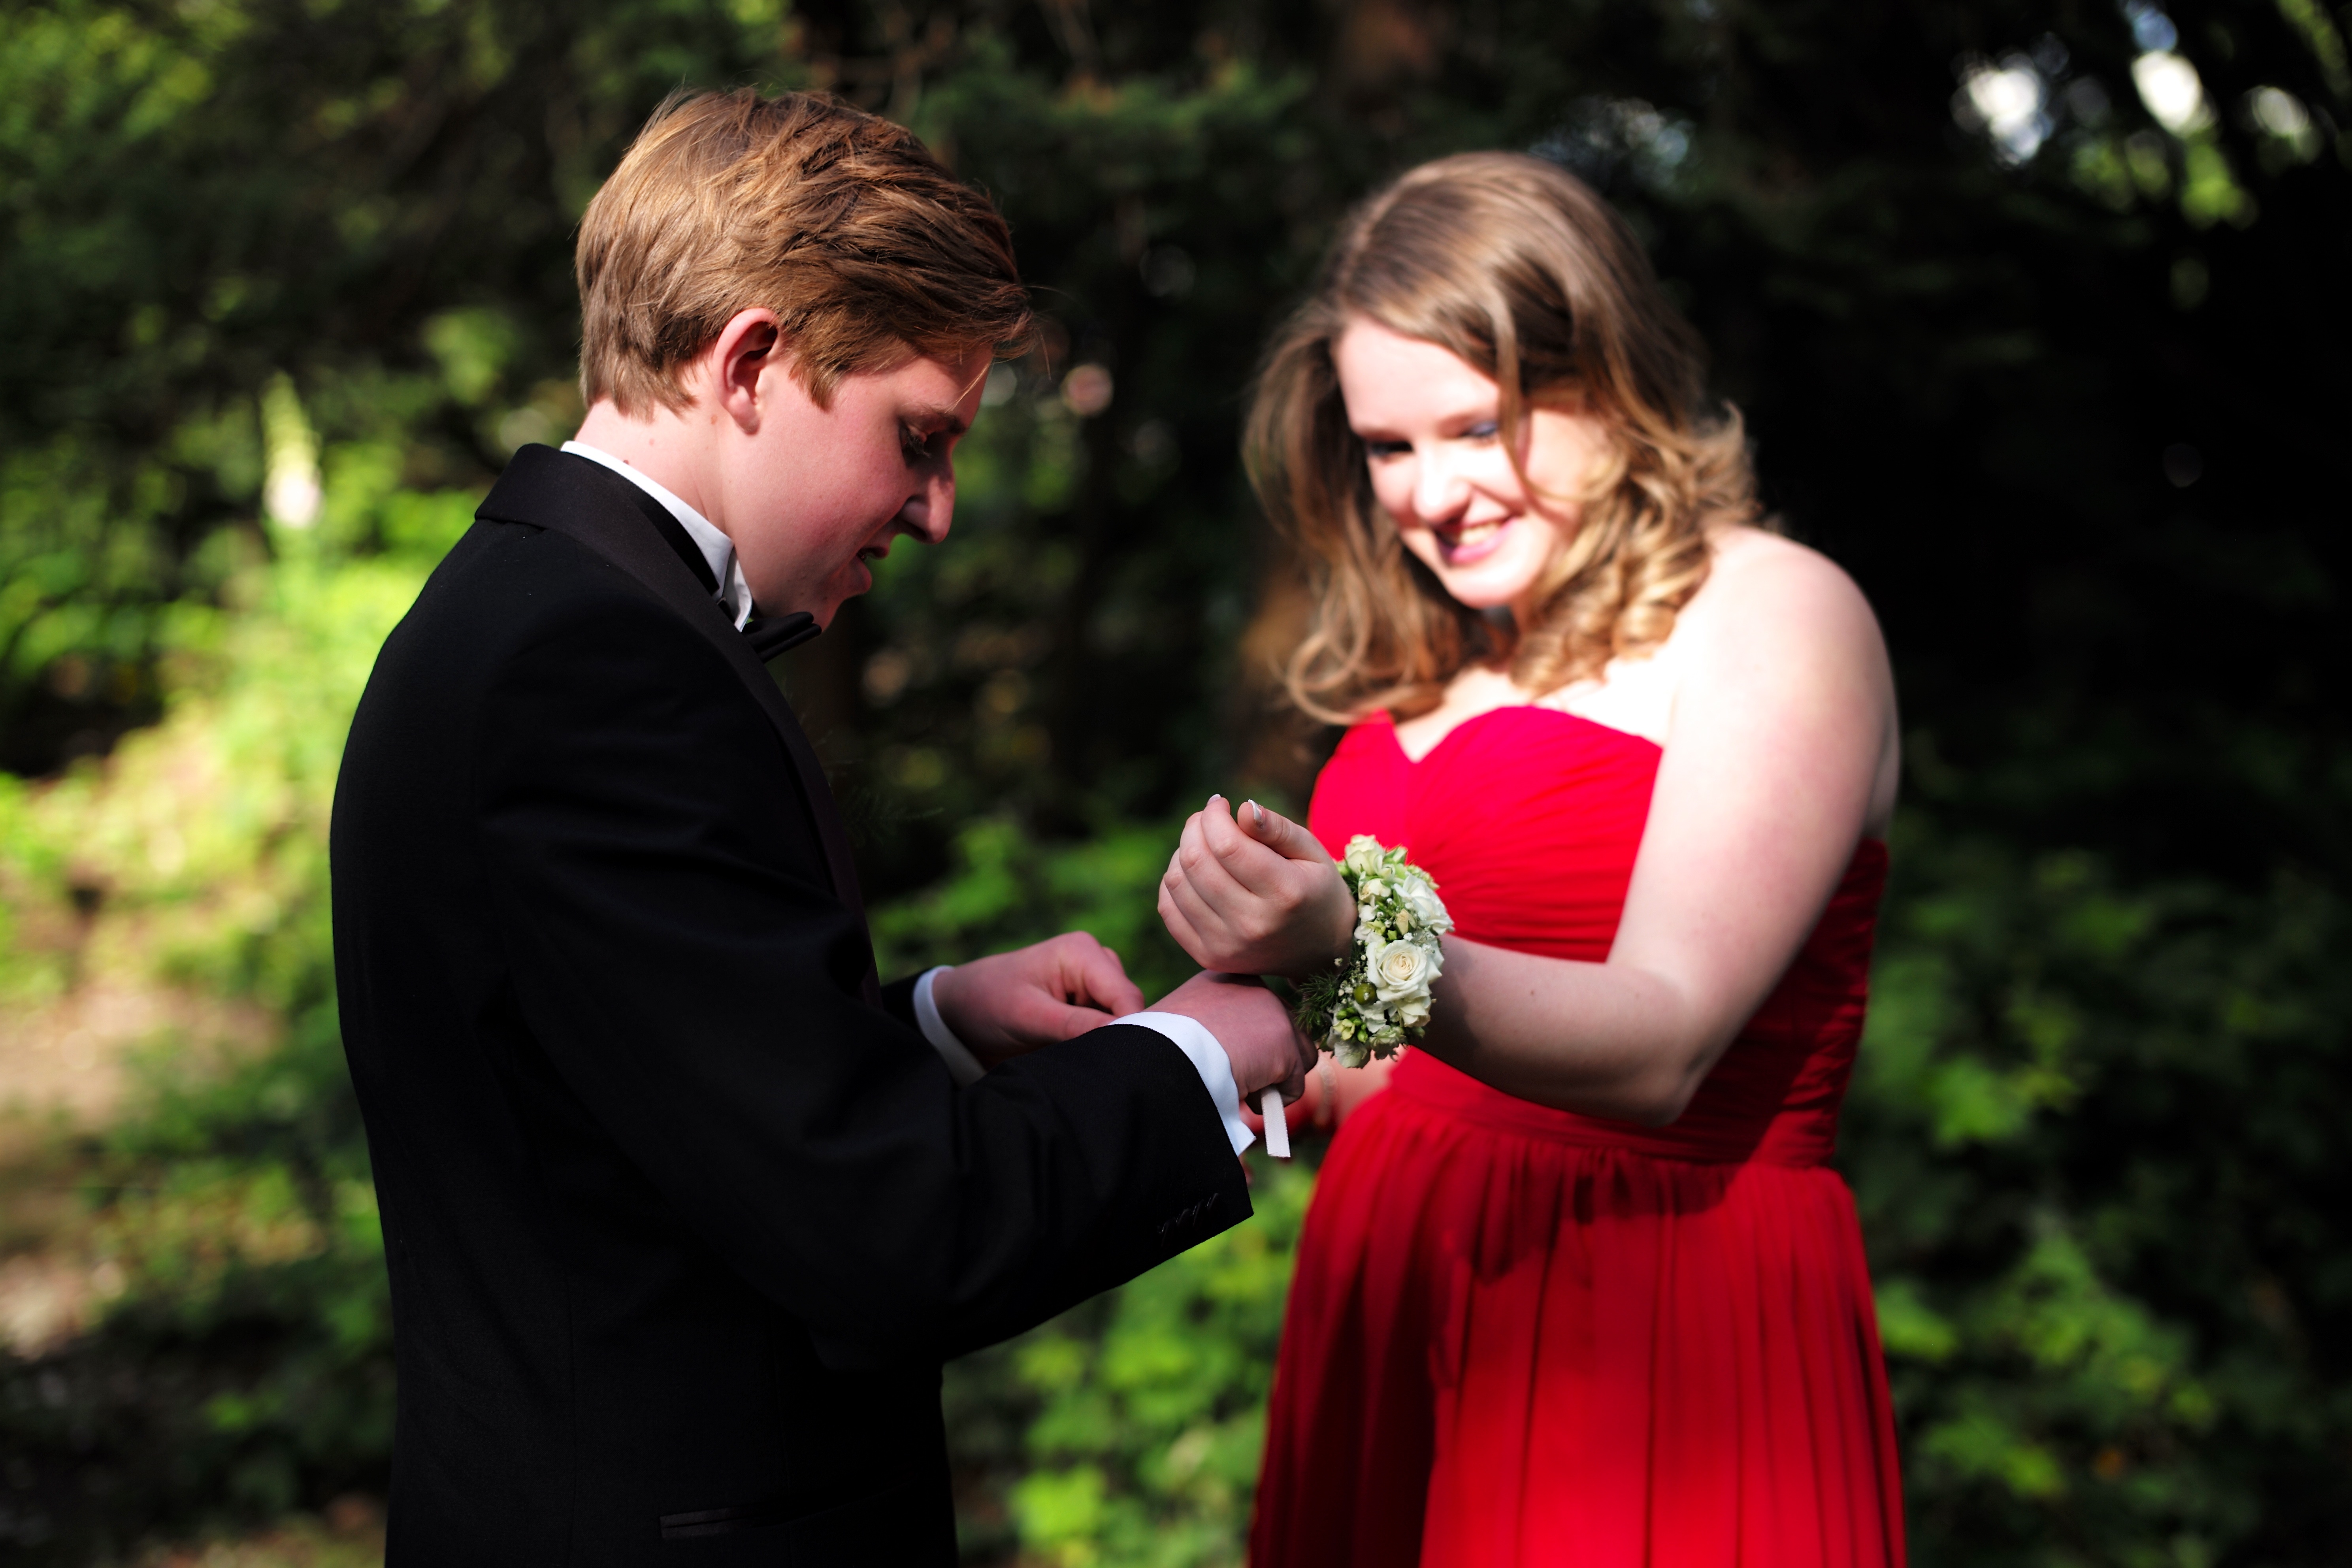
man, group, people, flower, europe, portrait, spring, couple, romance, garden, ash, wedding, bride, groom, 2014, ceremony, holland, netherlands, m, 50mm, f14, party, event, highschool, leica, 240, summilux, wassenaar, prom, typ